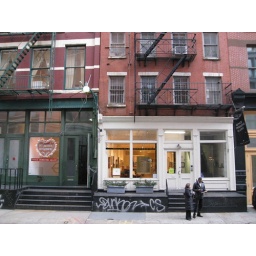
View of front door from across the street. We would have the 4 2nd floor windows immediately above the gallery.